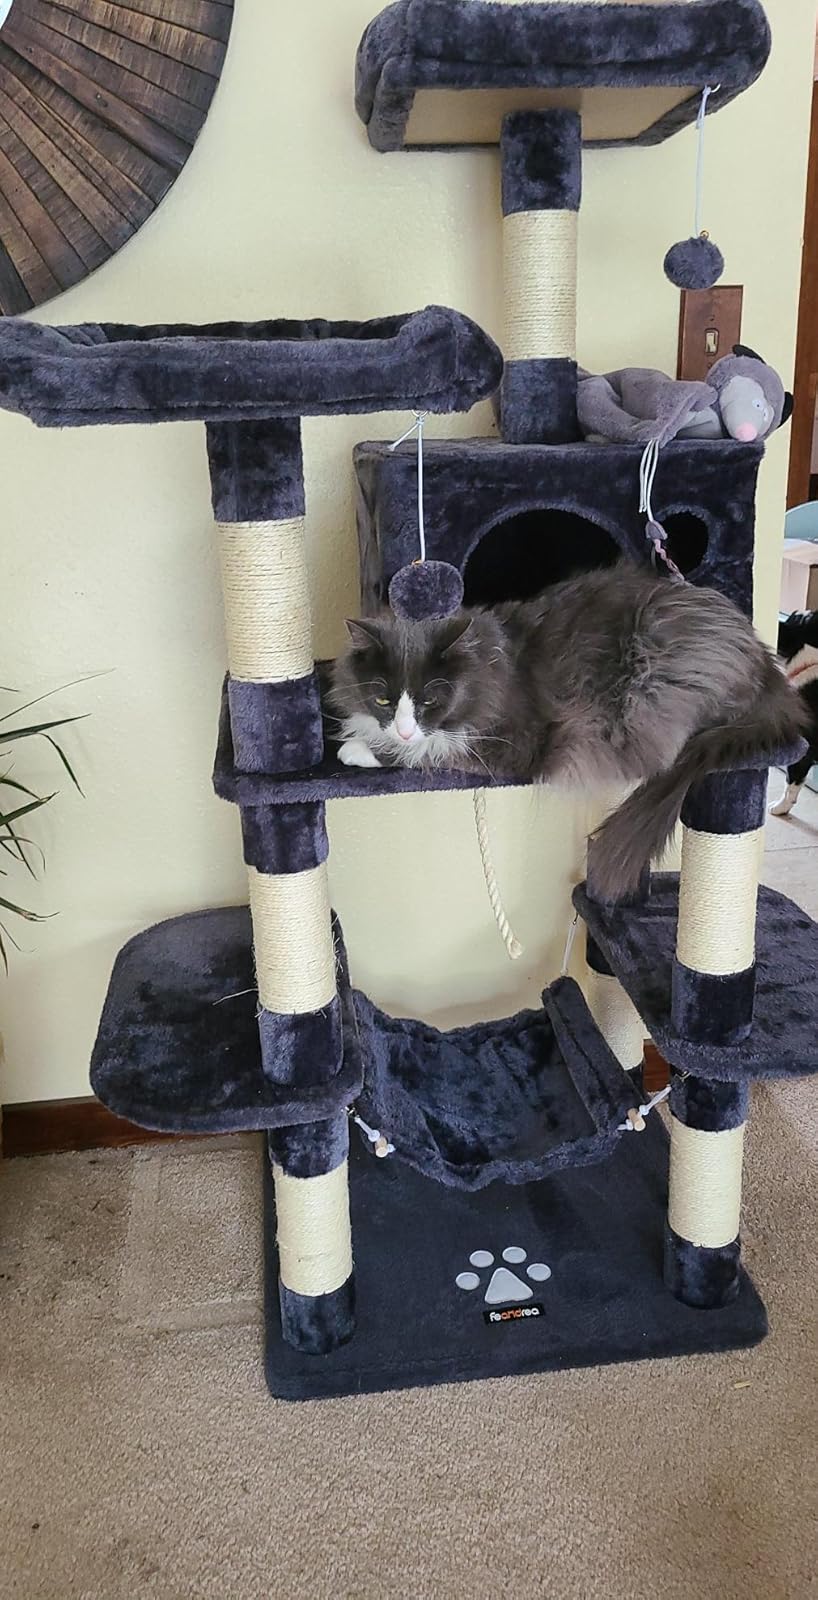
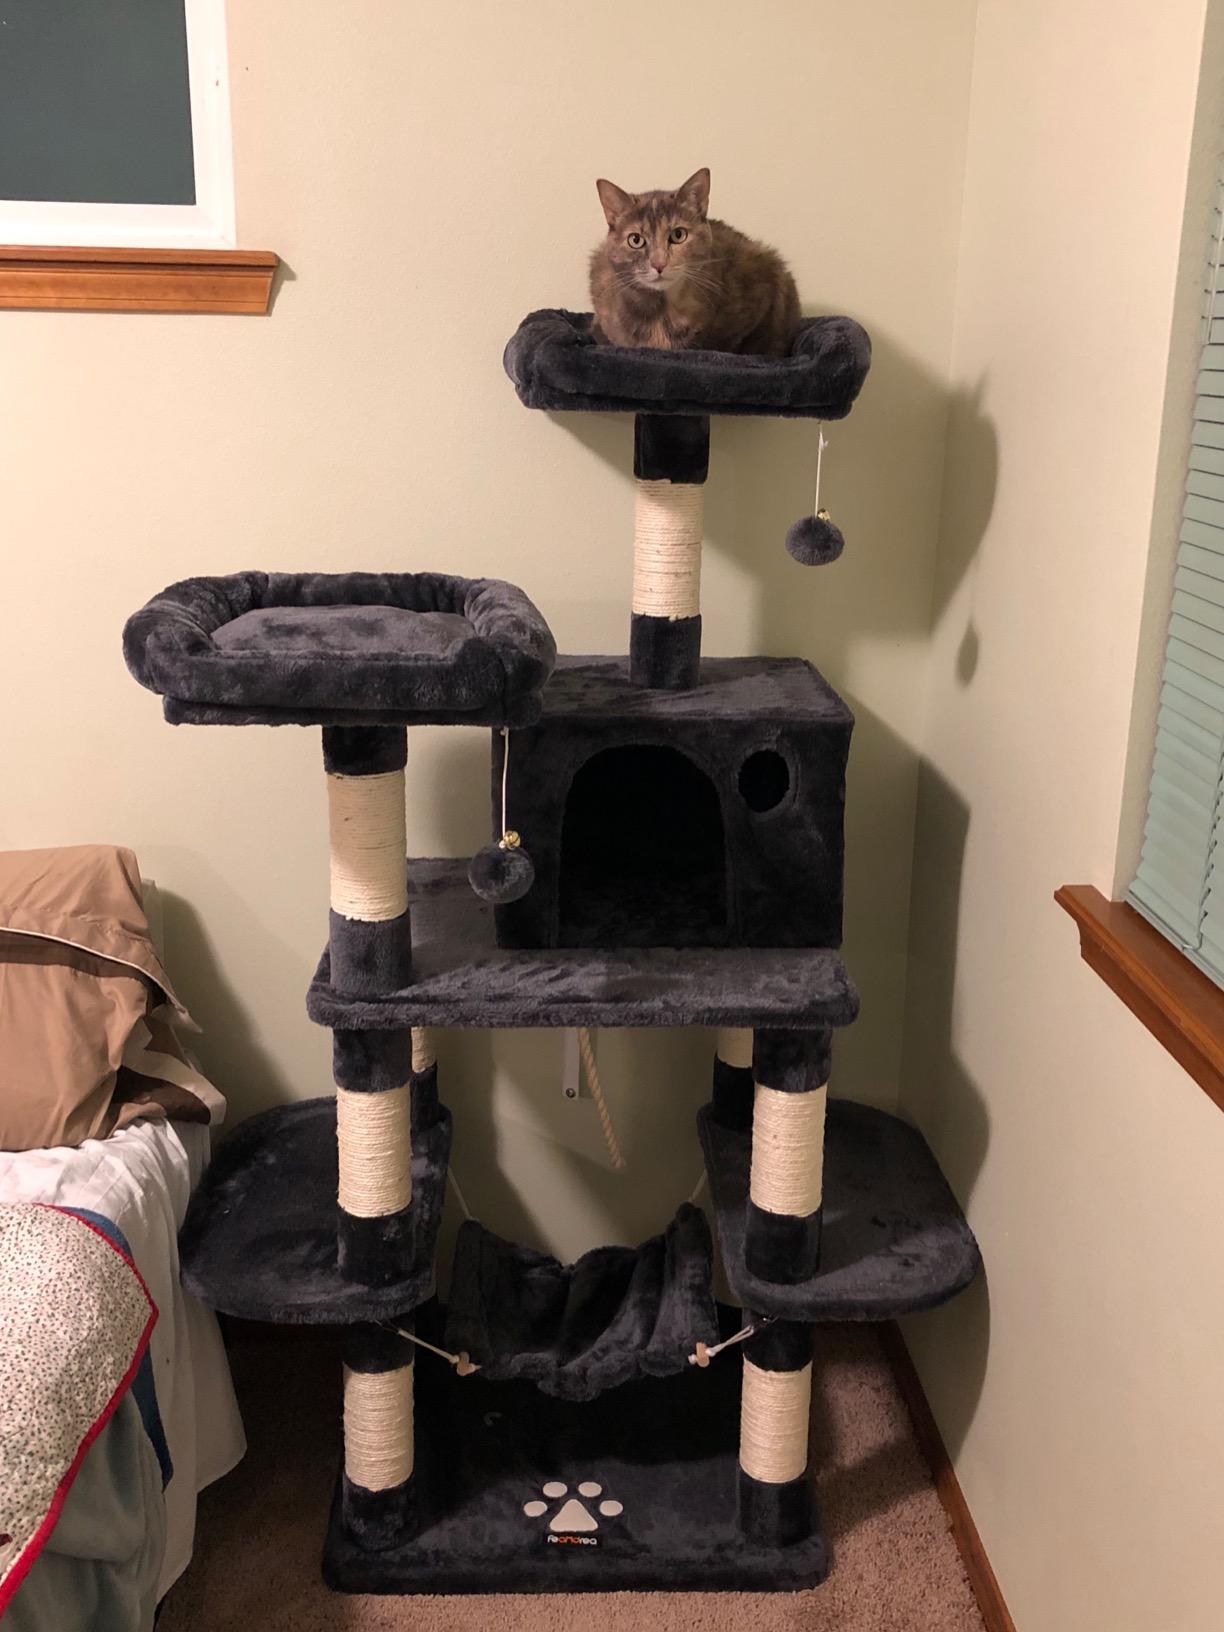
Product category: items_cat tree
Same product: yes